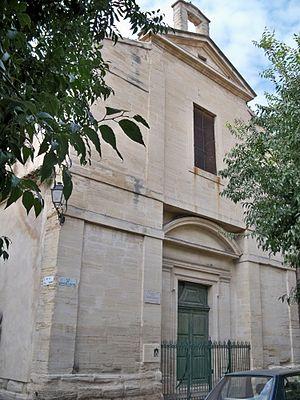
Facade de l'ancien couvent de la Visitation de Marie, Carpentras, France
L'Ancien couvent de la Visitation Sainte-Marie, est un couvent de l'Ordre de la Visitation, à Carpentras, dans le département de Vaucluse.
Ce tableau présente la liste de tous les monuments historiques classés ou inscrits dans la ville de Carpentras, Vaucluse, en France.